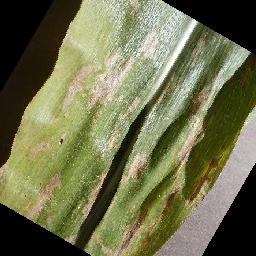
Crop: corn
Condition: (maize)_cercospora_spot_gray_spot